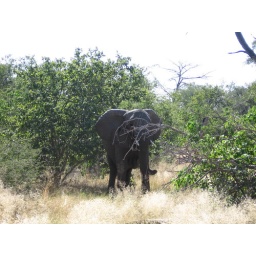
stressed out cow near site of dead baby elephant